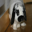
Label: rabbit